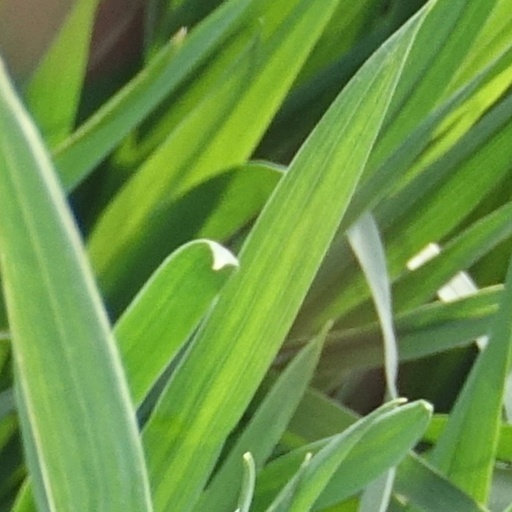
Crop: wheat